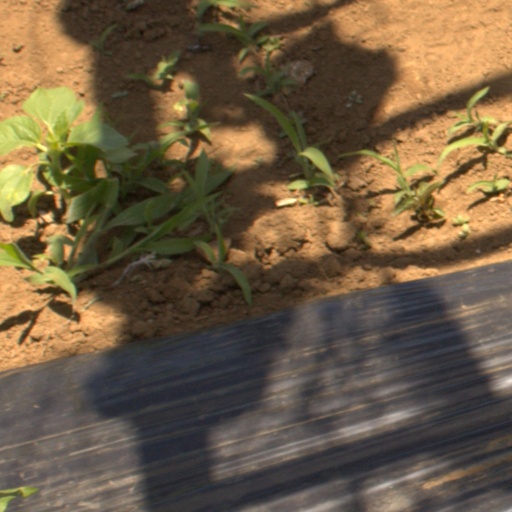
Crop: Jerusalem artichoke